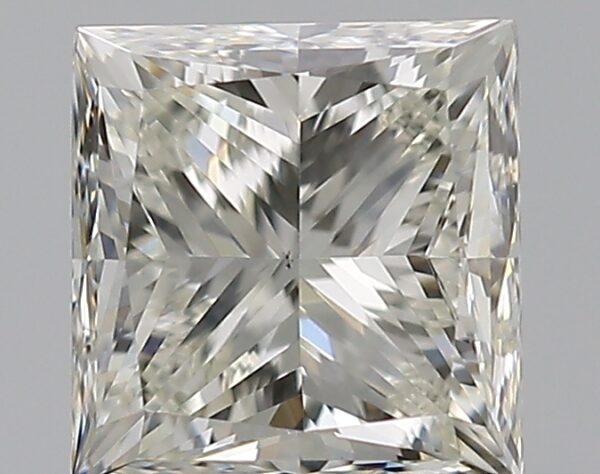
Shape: princess
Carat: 0.7
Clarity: VS1
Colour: K
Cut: VG
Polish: EX
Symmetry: VG
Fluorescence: N
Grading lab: GIA
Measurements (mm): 4.76 x 4.6 x 3.49